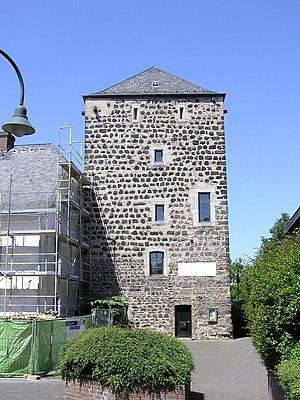
La tour médiéval du village de Zündorf près de Cologne en allemagen.